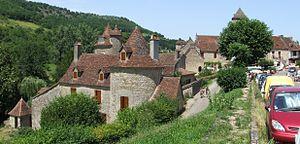
Autoire, Lot, FRANCE